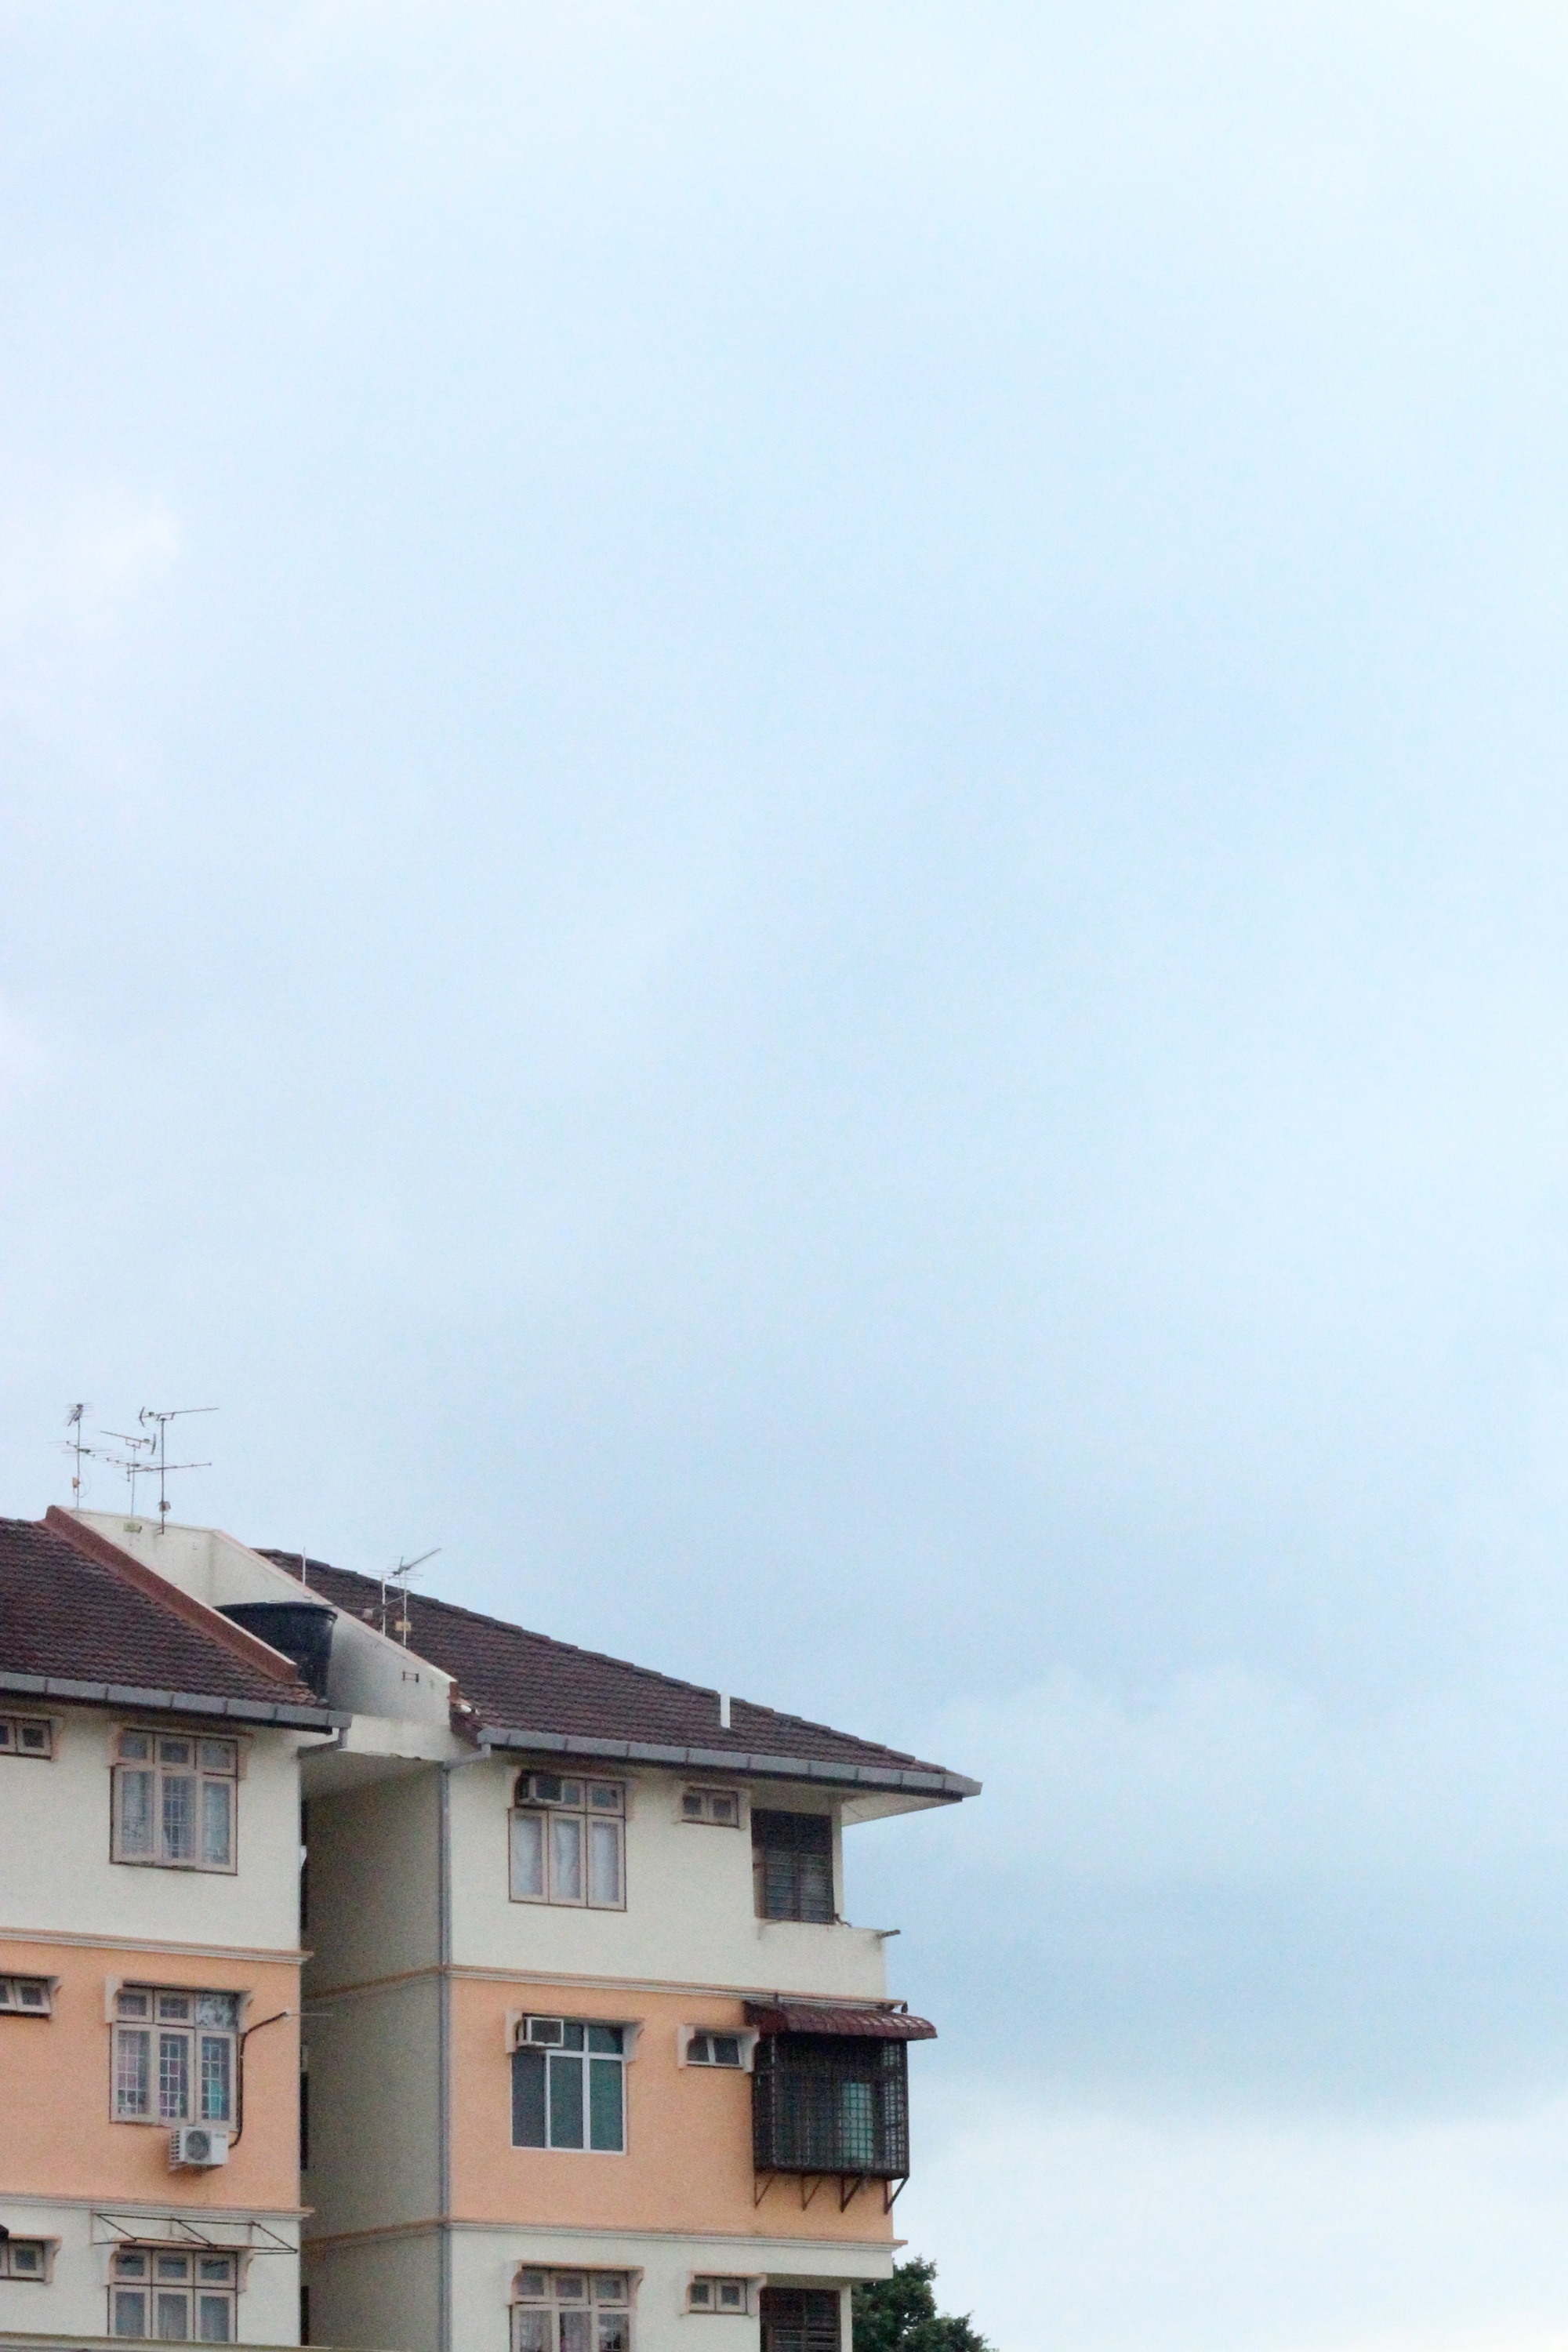
sky, house, roof, facade, property, residential area